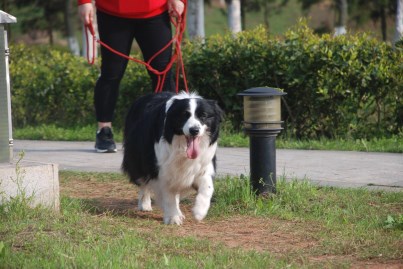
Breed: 2594-n000109-Border_collie